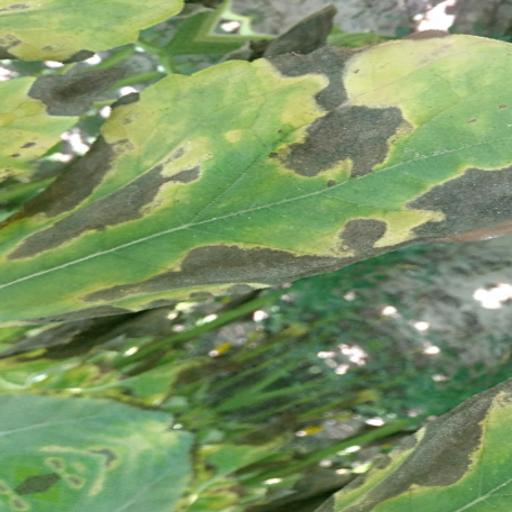
Label: Leaf_scars